Postage stamps and postal history of Boyacá

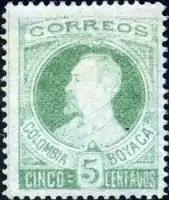
1902 issue of Boyaca depicting Diego Mendoza Pérez

Boyacá is a department of Colombia, one of the original nine states of the United States of Colombia.